Luv Ya Bunches

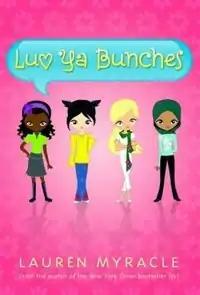
First edition, 2009

Luv Ya Bunches is a 2009 children's novel by author Lauren Myracle. The book was first published on October 1, 2009 through Amulet Books and focuses on the friendship between four elementary school girls with similar floral themed names. It's very popular among girls ages 9–13, and is known for its girly and interesting story plot. "Luv Ya Bunches" has received some controversy over its inclusion of same-sex parents, with Scholastic requesting that Myracle remove the couple and some objectionable language before it could be sold at their book fairs. Myracle removed some of the language, but refused to replace the lesbian couple with a heterosexual one. Scholastic later retracted their statement, saying that they would offer the book at book fairs but would not sell the book at ones held in elementary schools.